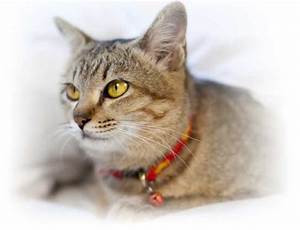
Label: gatto